309th Air Division

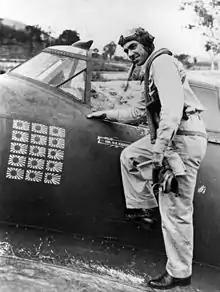
Neel E Kearby with his P-47 marked with 15 enemy aircraft destroyed

The division was first activated in February 1944 at Lae Airfield, New Guinea as the 309th Bombardment Wing and assigned to Fifth Air Force. Although called a bombardment wing, the 309th operated as a task force, commanding the forward elements of Fifth Air Force. The 309th replaced the provisional 2d Air Task Force, which was organized on 2 August 1943 to serve as the forward element of the Advanced Echelon of Fifth Air Force in the Tsili Tsili area of New Guinea. The wing's combat components included bomber, fighter, reconnaissance and special operations groups and their supporting organizations.